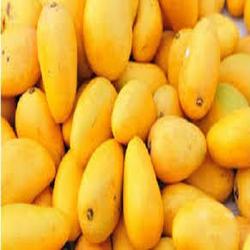
Label: Mango